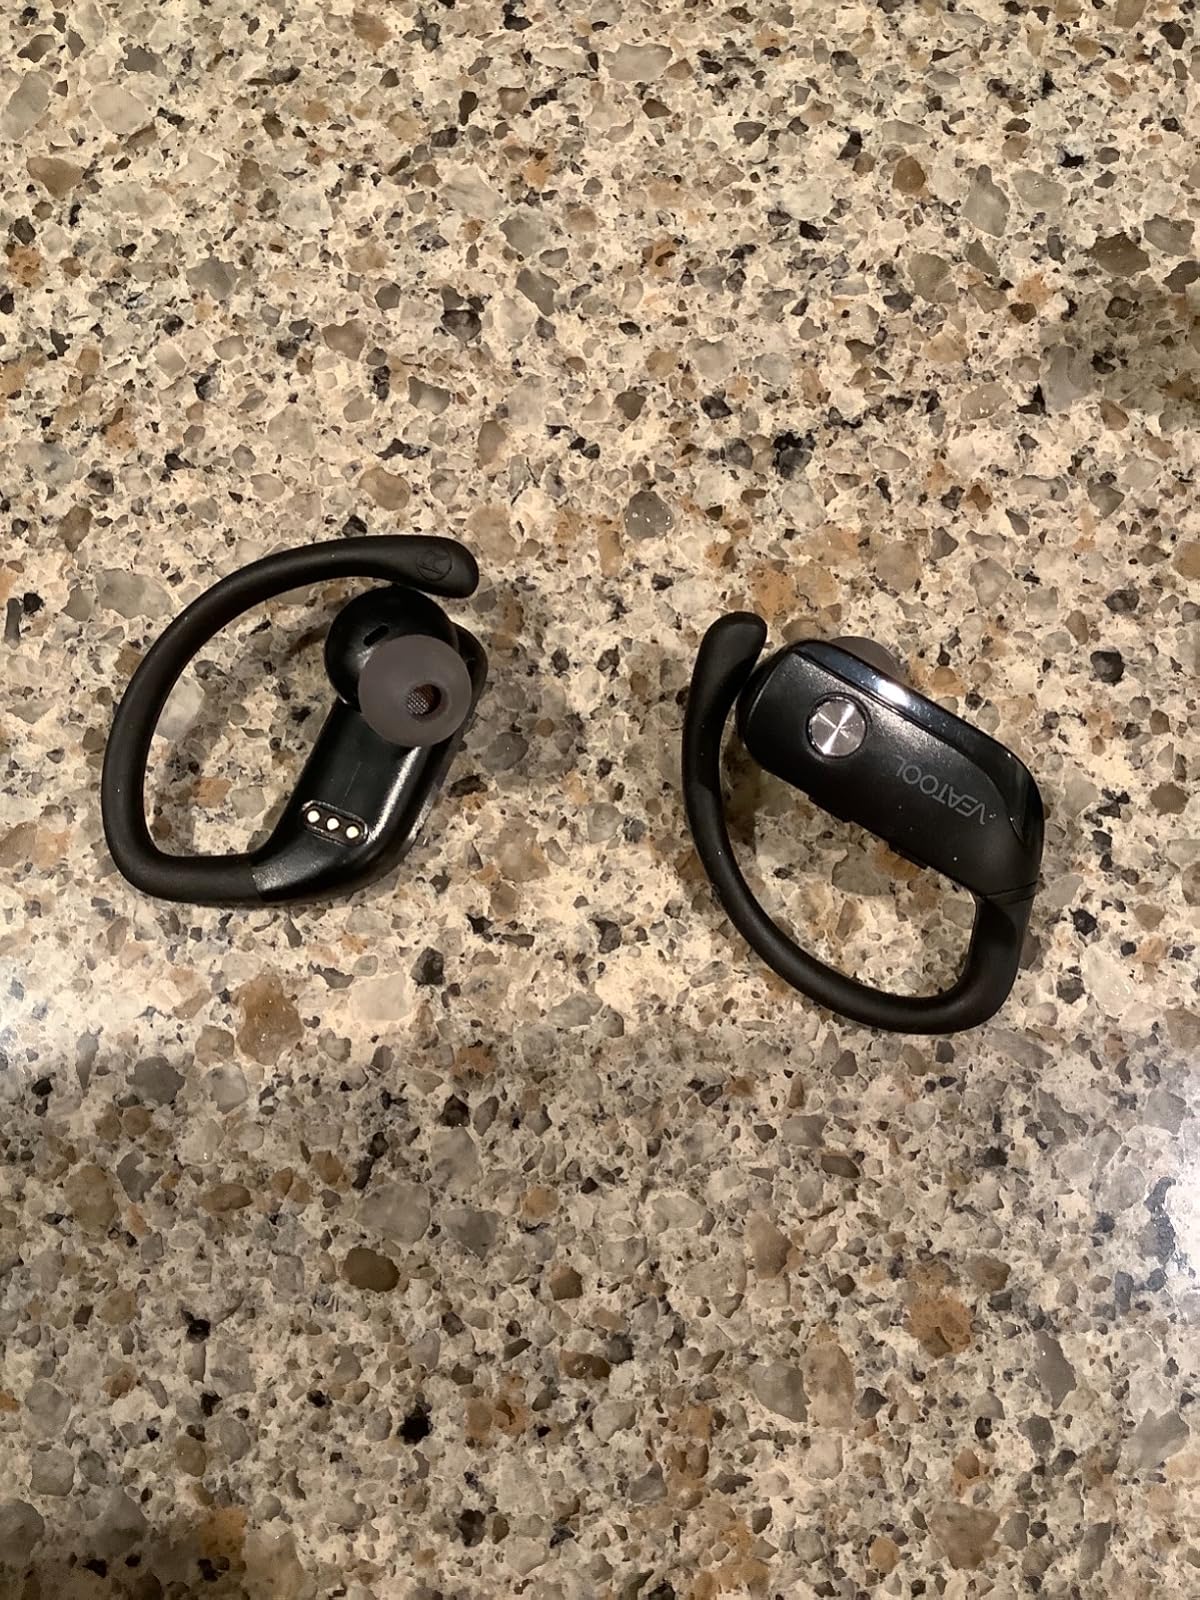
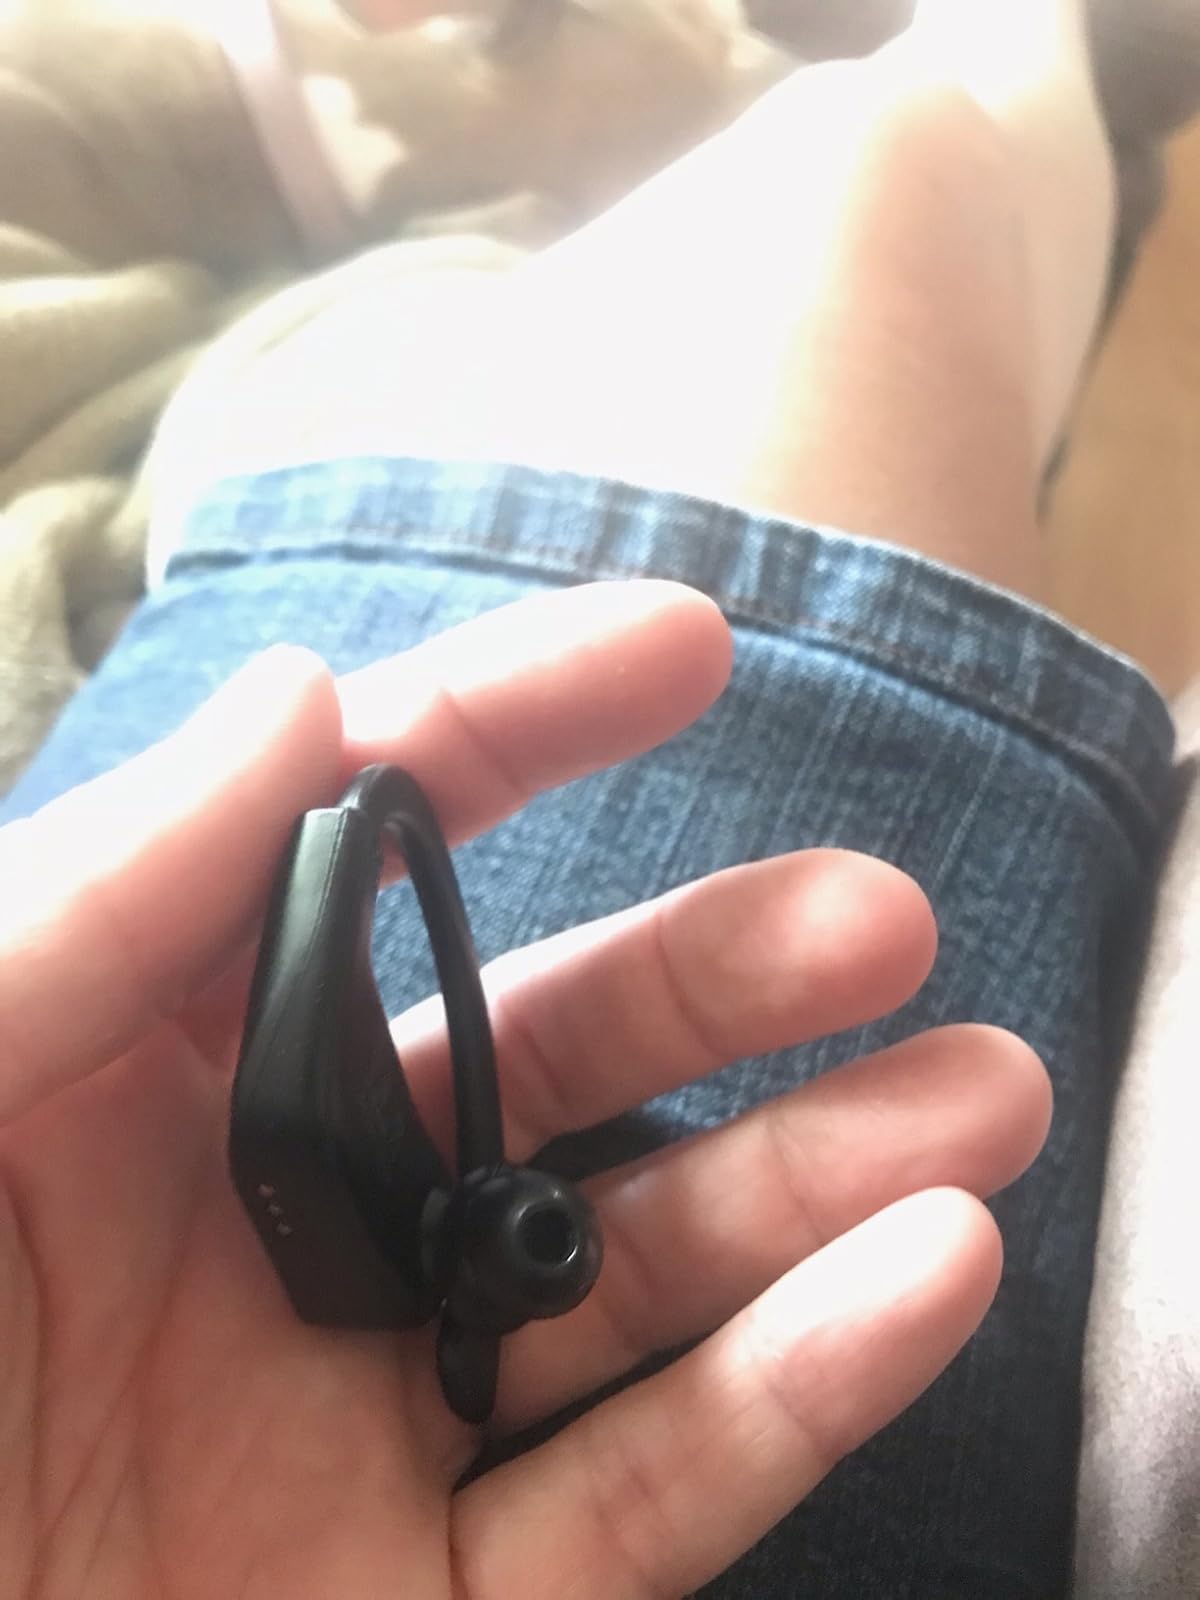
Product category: earbuds
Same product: no